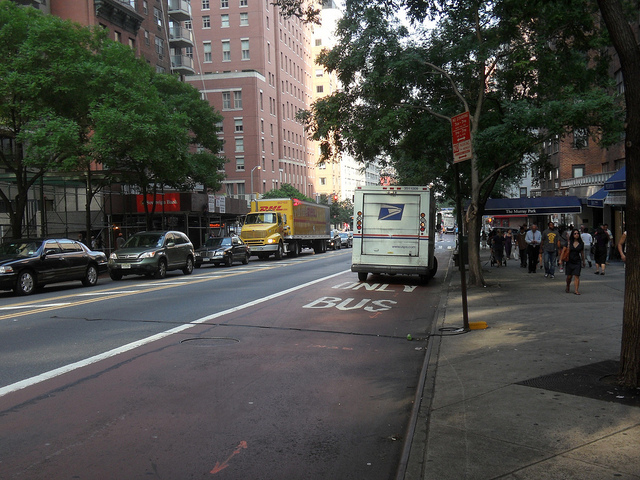
there is a mail truck that is parked next to the sidewalk

A Mail Delivery truck in a bus only lane parked.

A picture of a busy city street with a semi and postal truck in it.